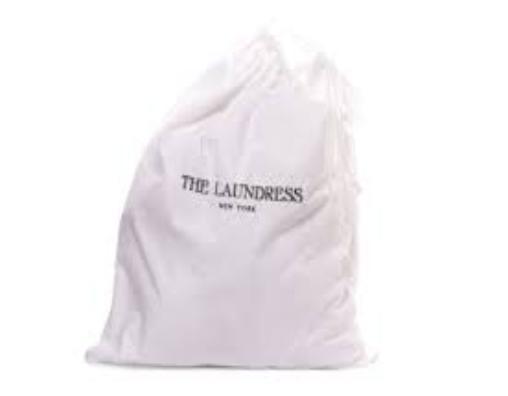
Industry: Necessities